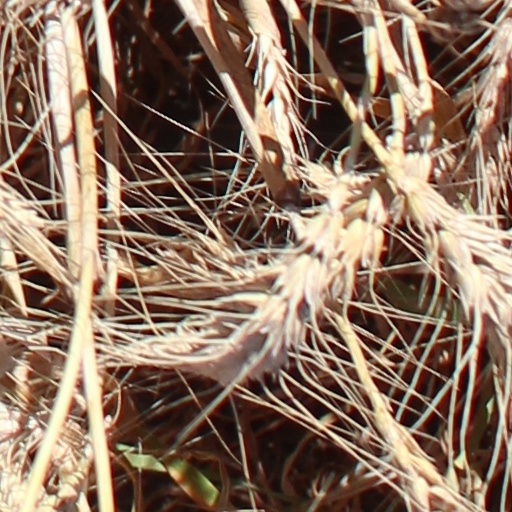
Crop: wheat